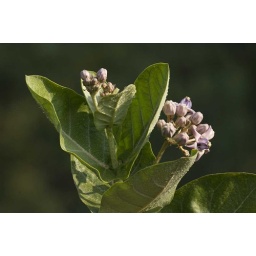
Food plant of Plain Tiger butterfly, growing at the pool edge in butterfly garden.